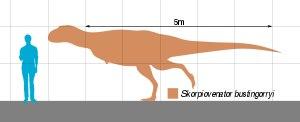
Skorpiovenator est un genre éteint de dinosaures théropodes de la famille des Abelisauridae qui vivait au début du Crétacé supérieur en actuelle Argentine, il y a environ 95 millions d'années.